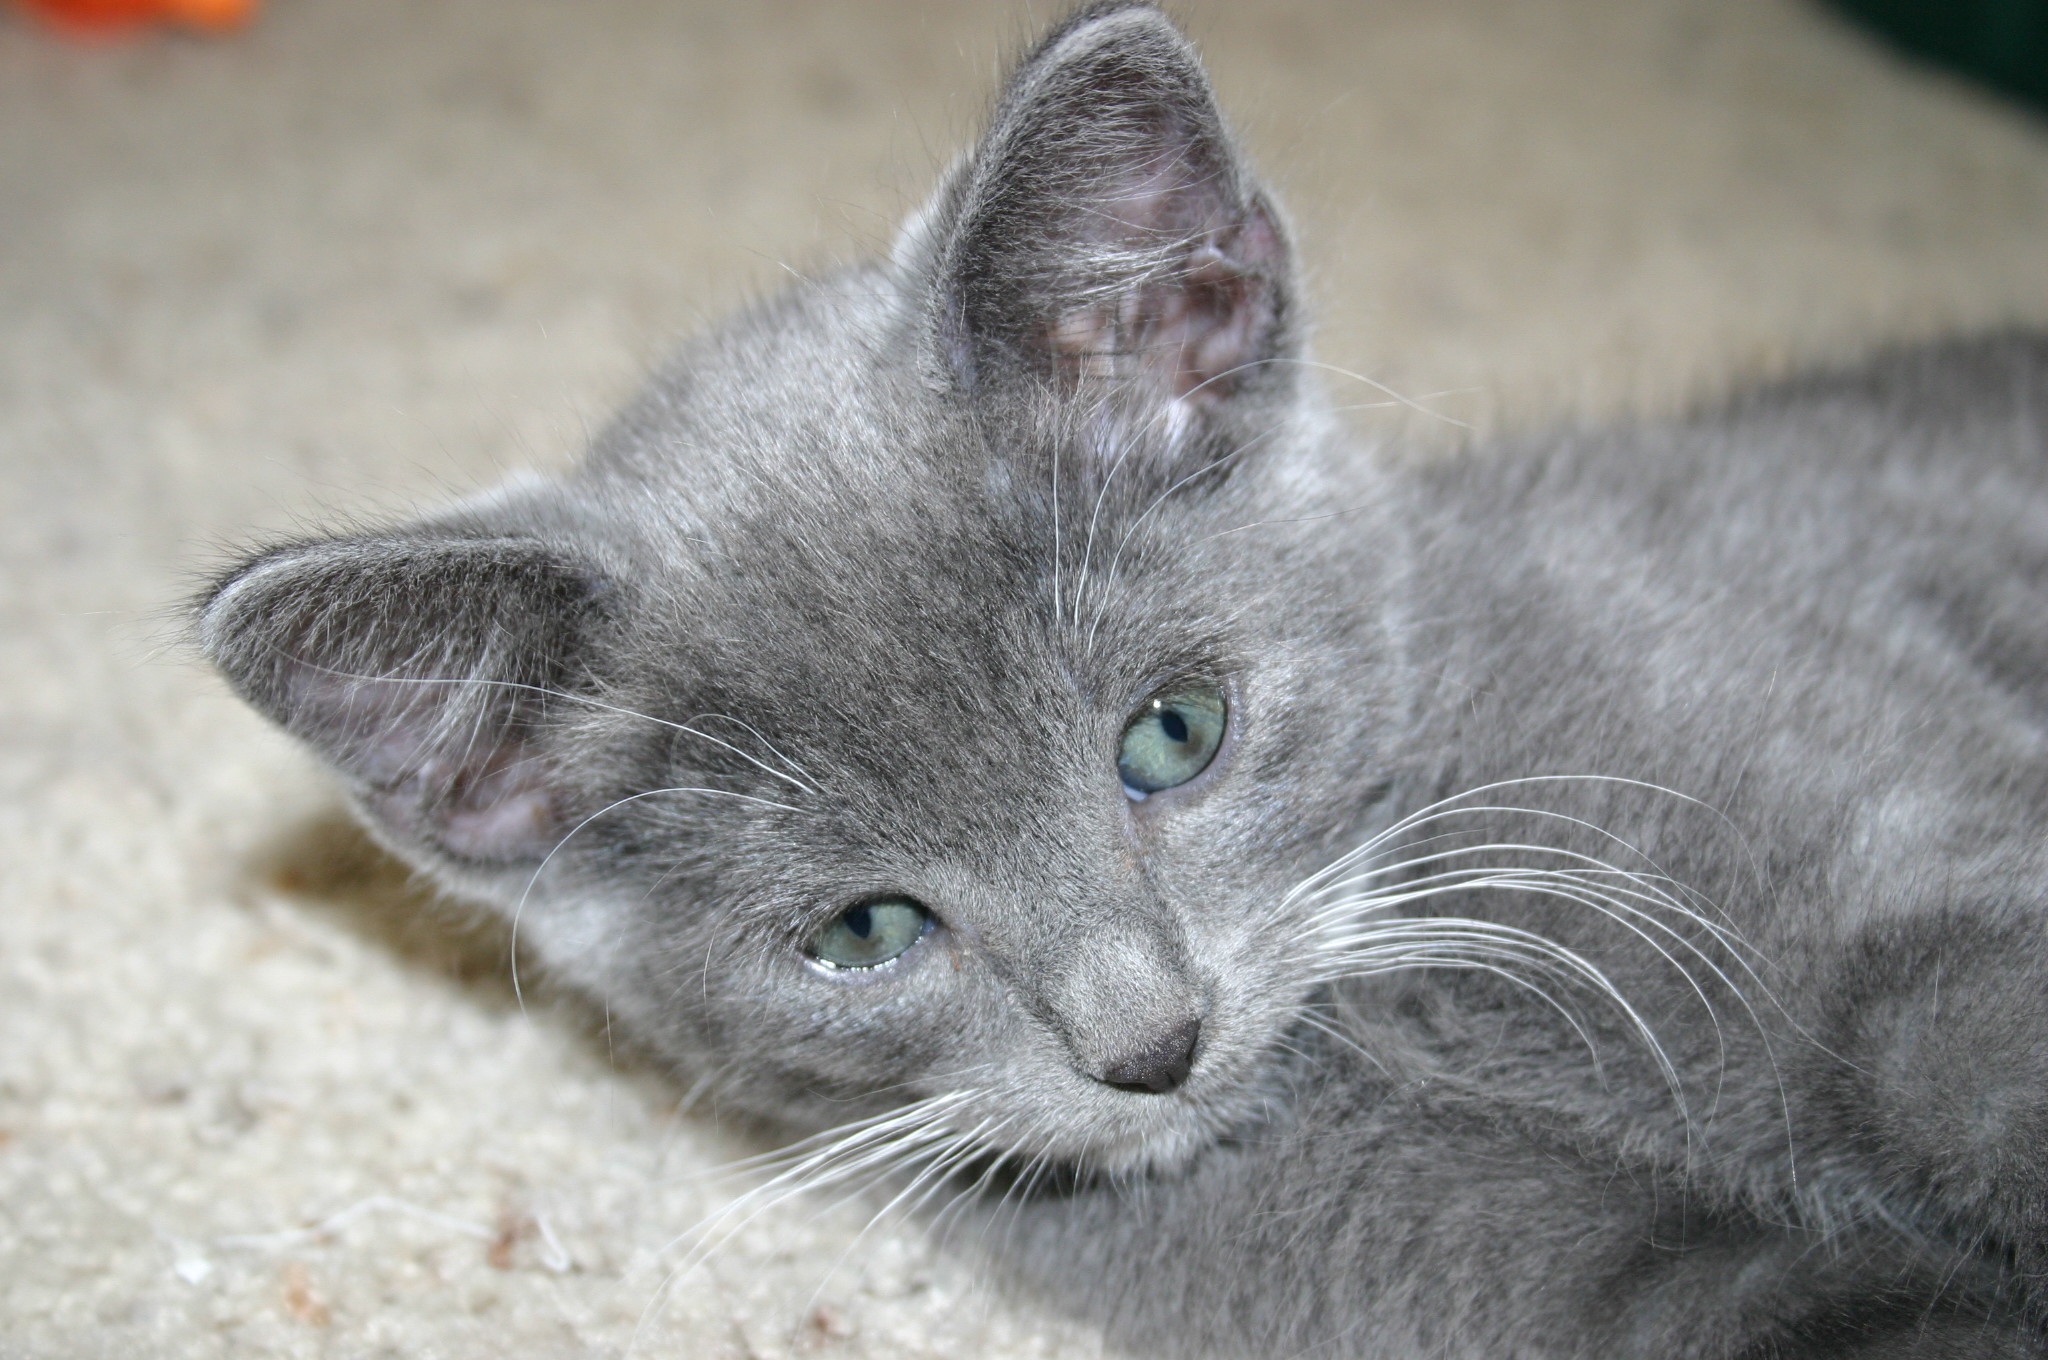
animal, cute, love, pet, fur, young, kitten, cat, small, feline, mammal, whisker, fauna, whiskers, kitty, vertebrate, adorable, british shorthair, european shorthair, chartreux, russian blue, korat, small to medium sized cats, cat like mammal, carnivoran, nebelung, domestic short haired cat